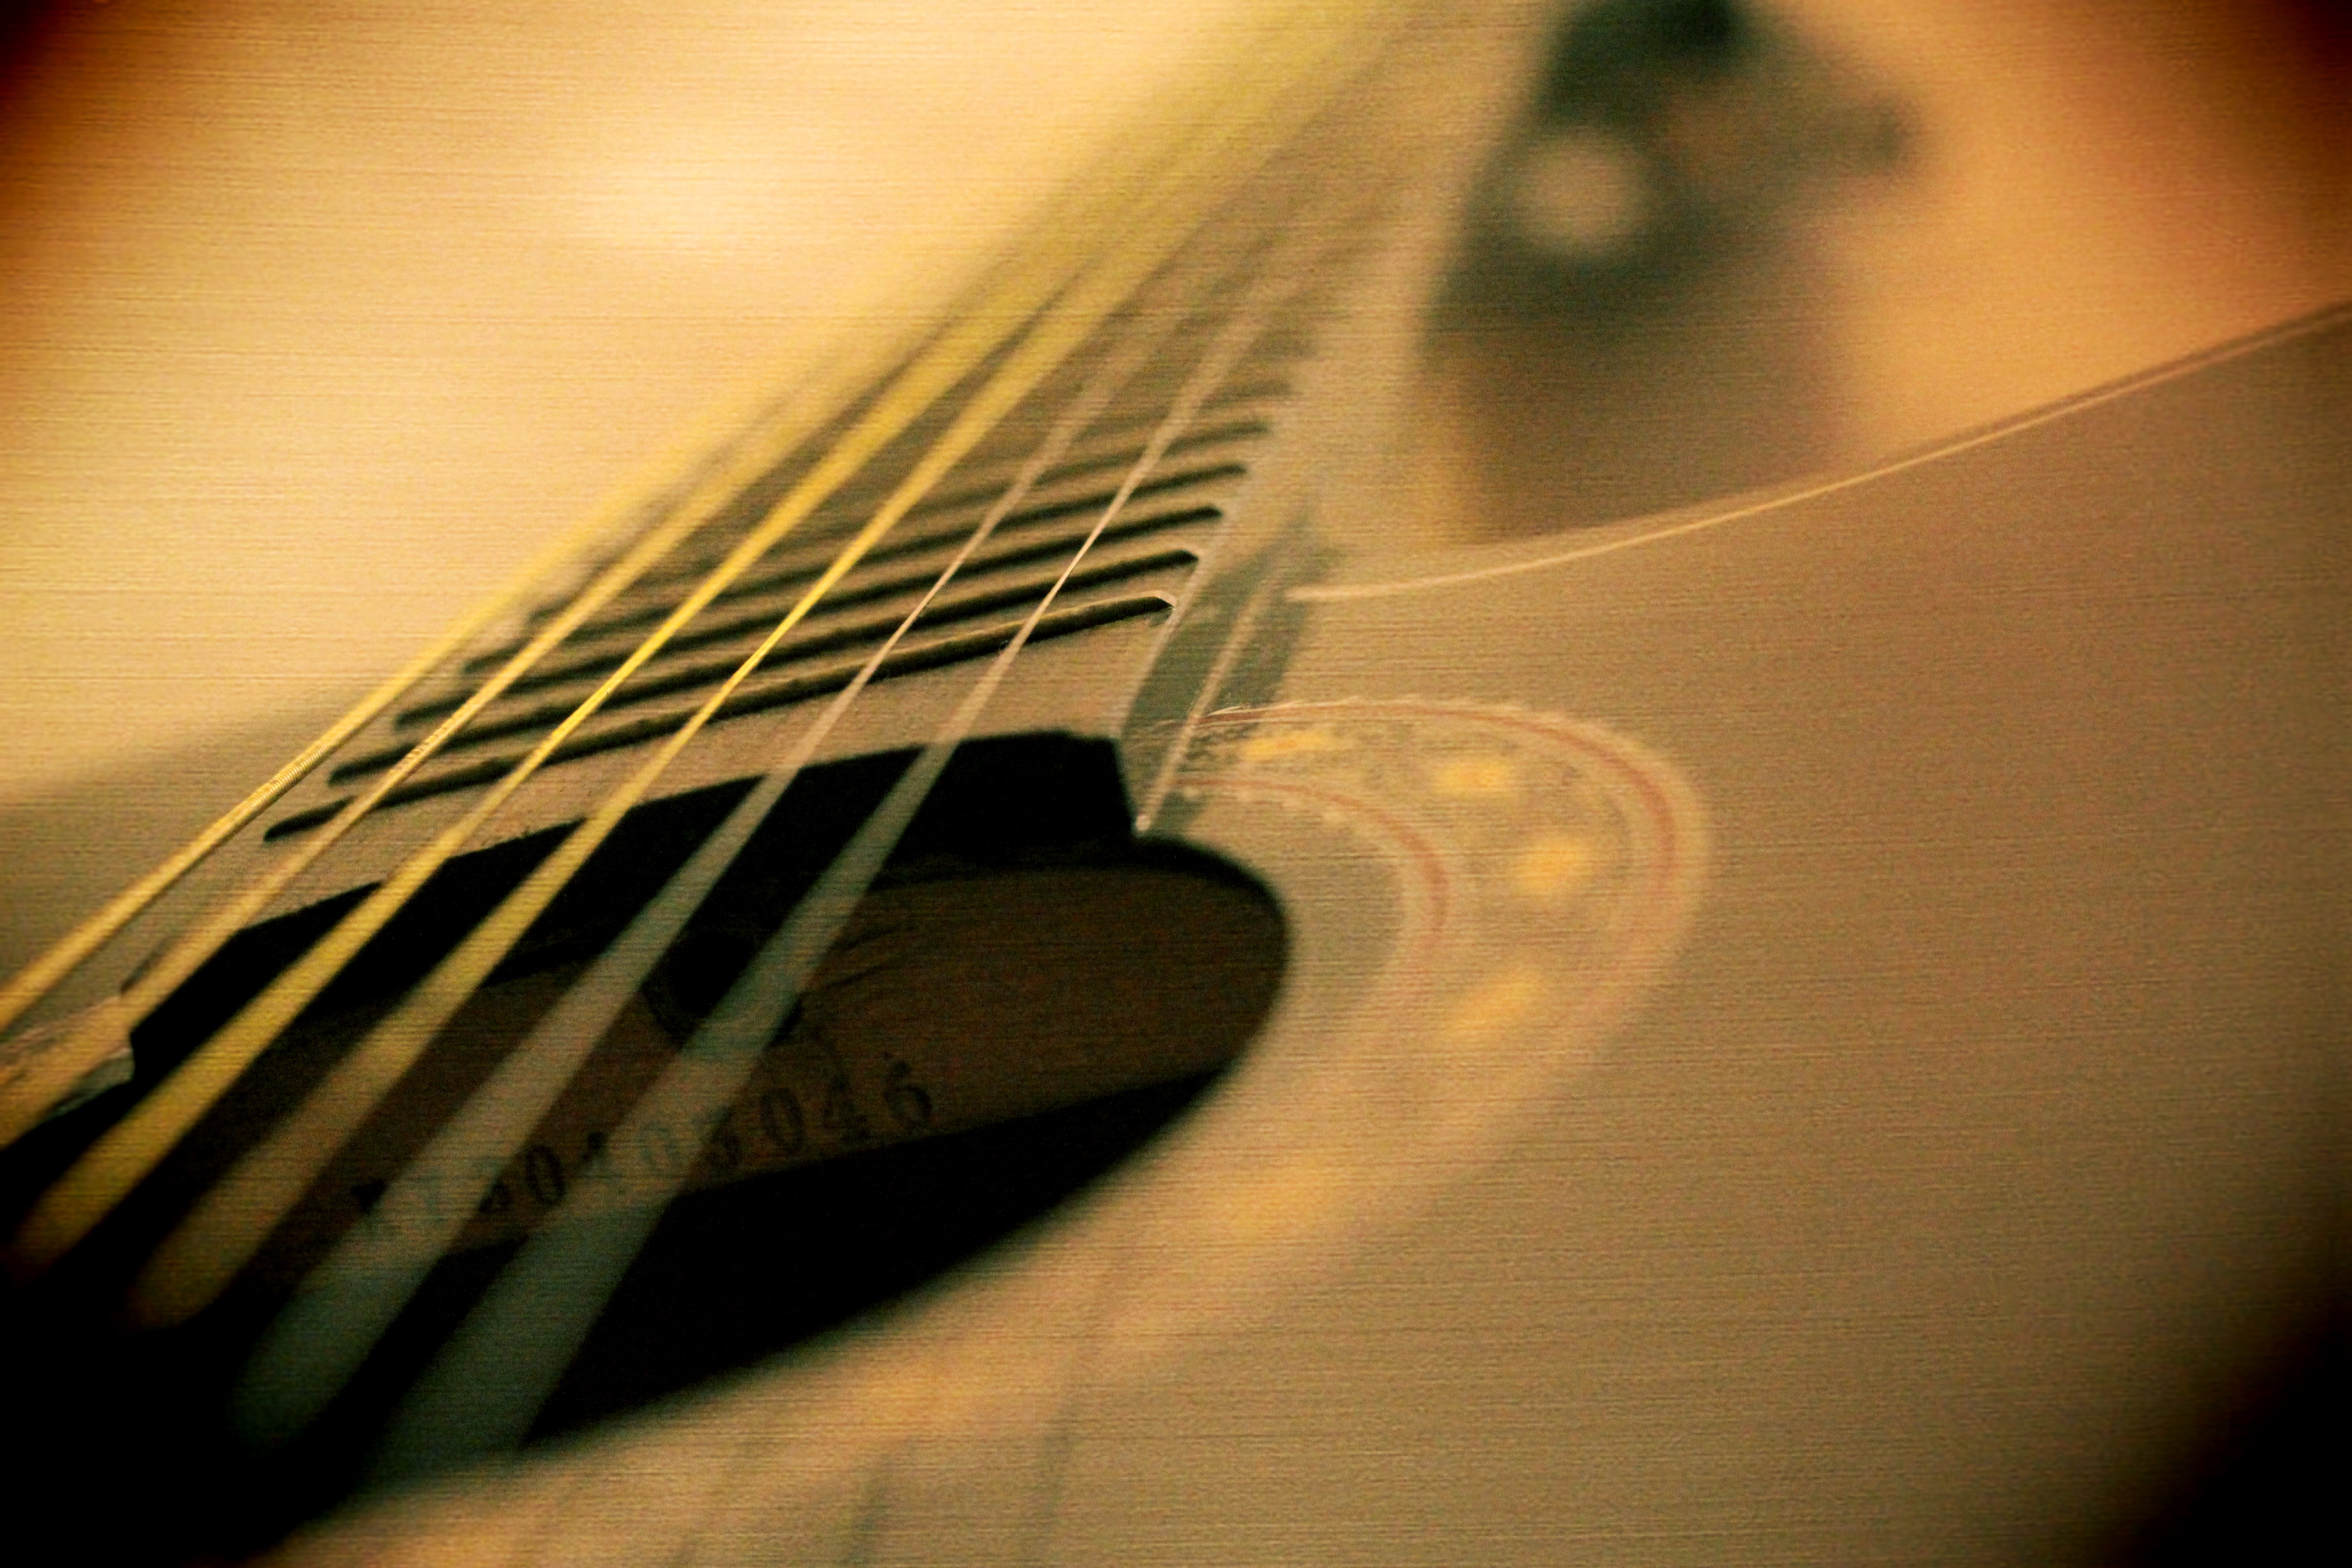
string instrument, acoustic guitar, guitar, musical instrument, plucked string instruments, acoustic electric guitar, string instrument accessory, macro photography, Bajo sexto